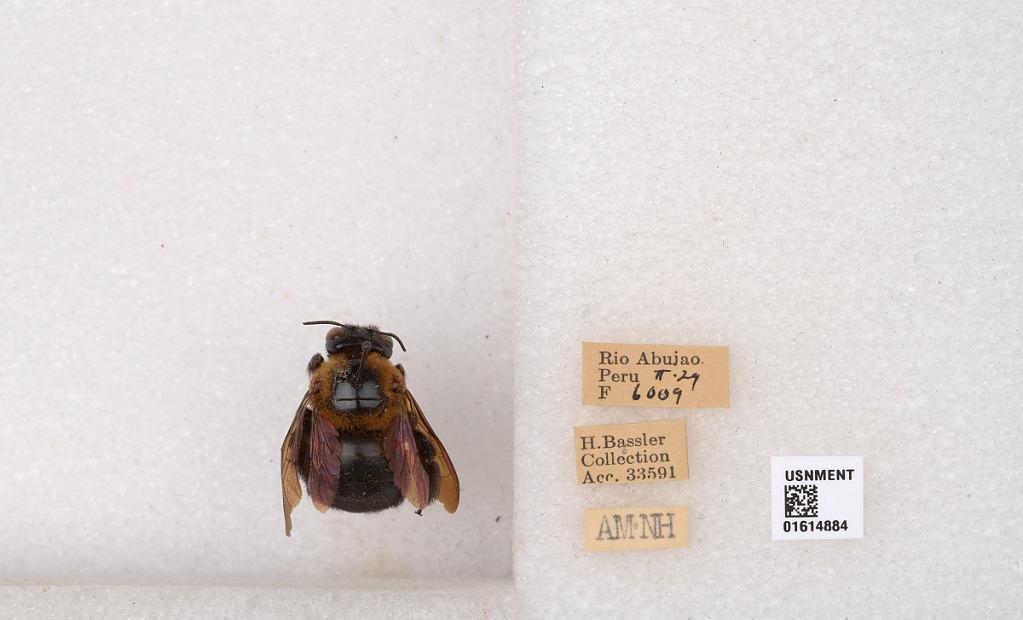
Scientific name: Xylocopa
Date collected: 1924-2-1
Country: Peru
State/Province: Ucayali
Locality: Rio Abujao